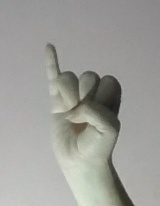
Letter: meem